Shockley Semiconductor Laboratory

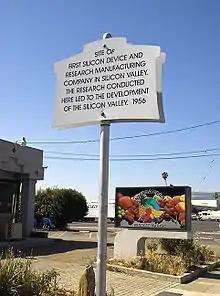
The original Shockley building at 391 San Antonio Road, Mountain View, California, was a produce market in 2006 and has since been demolished.

The 391 San Antonio Road, Mountain View, site of the Shockley Semiconductor Laboratory, in Dec. 2017. The new project being completed here includes: